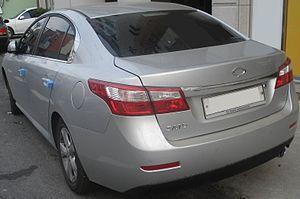
La Samsung SM5 est un véhicule du constructeur automobile sud-coréen Samsung Motors vendu depuis 1998.